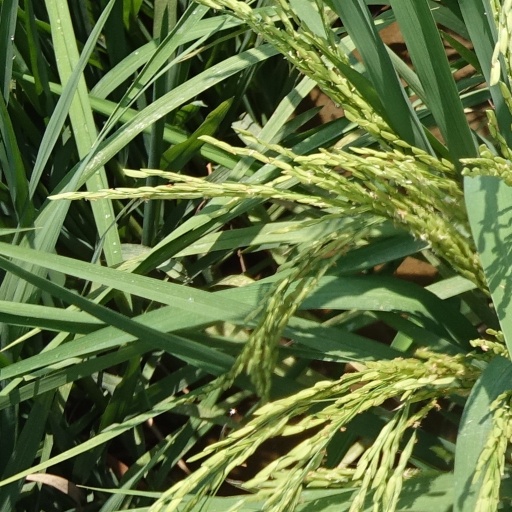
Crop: rice